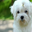
Label: dog